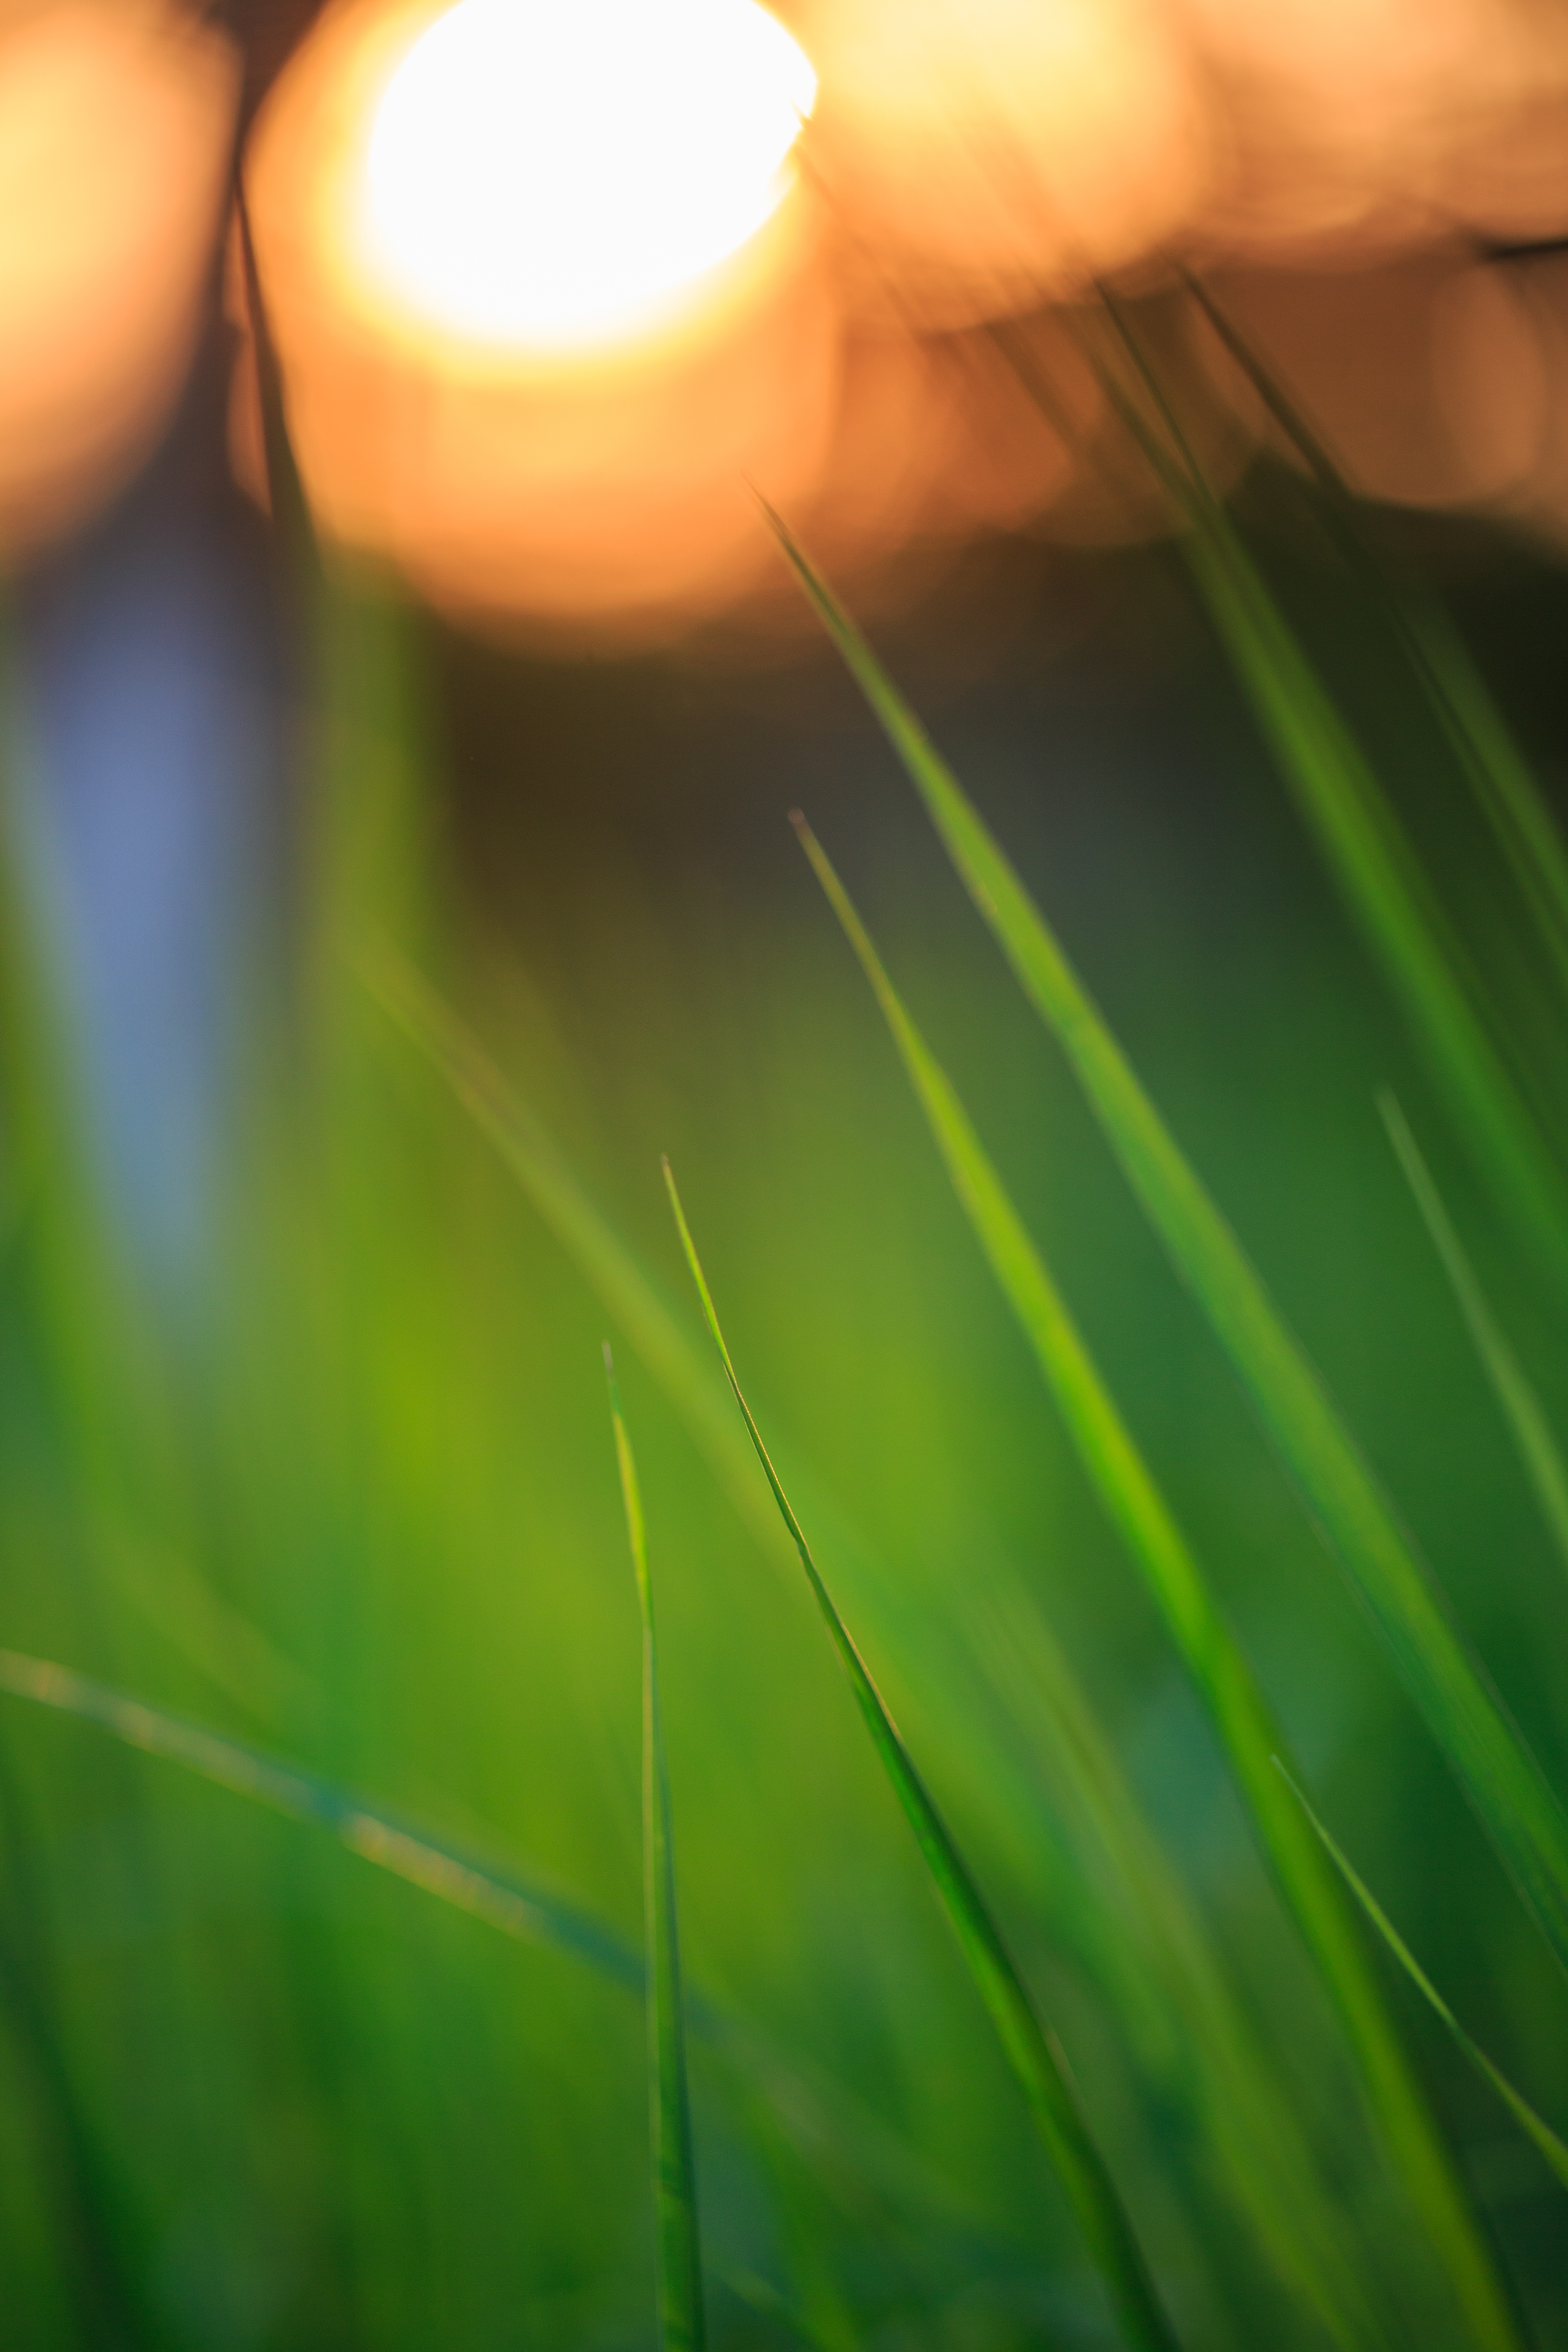
nature, grass, dew, light, plant, sunset, photography, sunlight, leaf, flower, twilight, green, reflection, yellow, close up, moisture, macro photography, grass family, plant stem